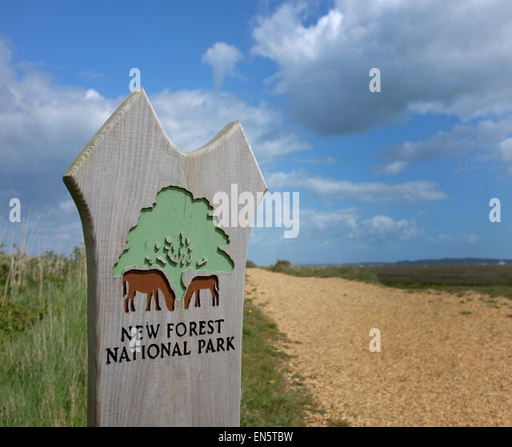
sign against a blue cloudy sky